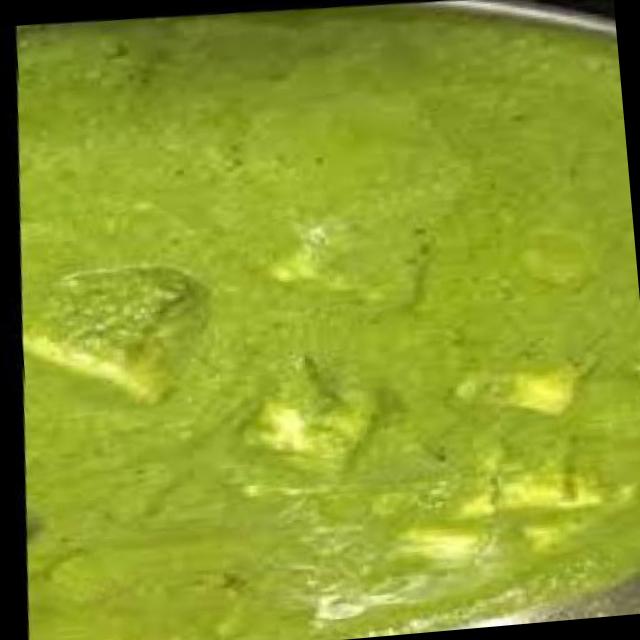
Dish: palak_paneer